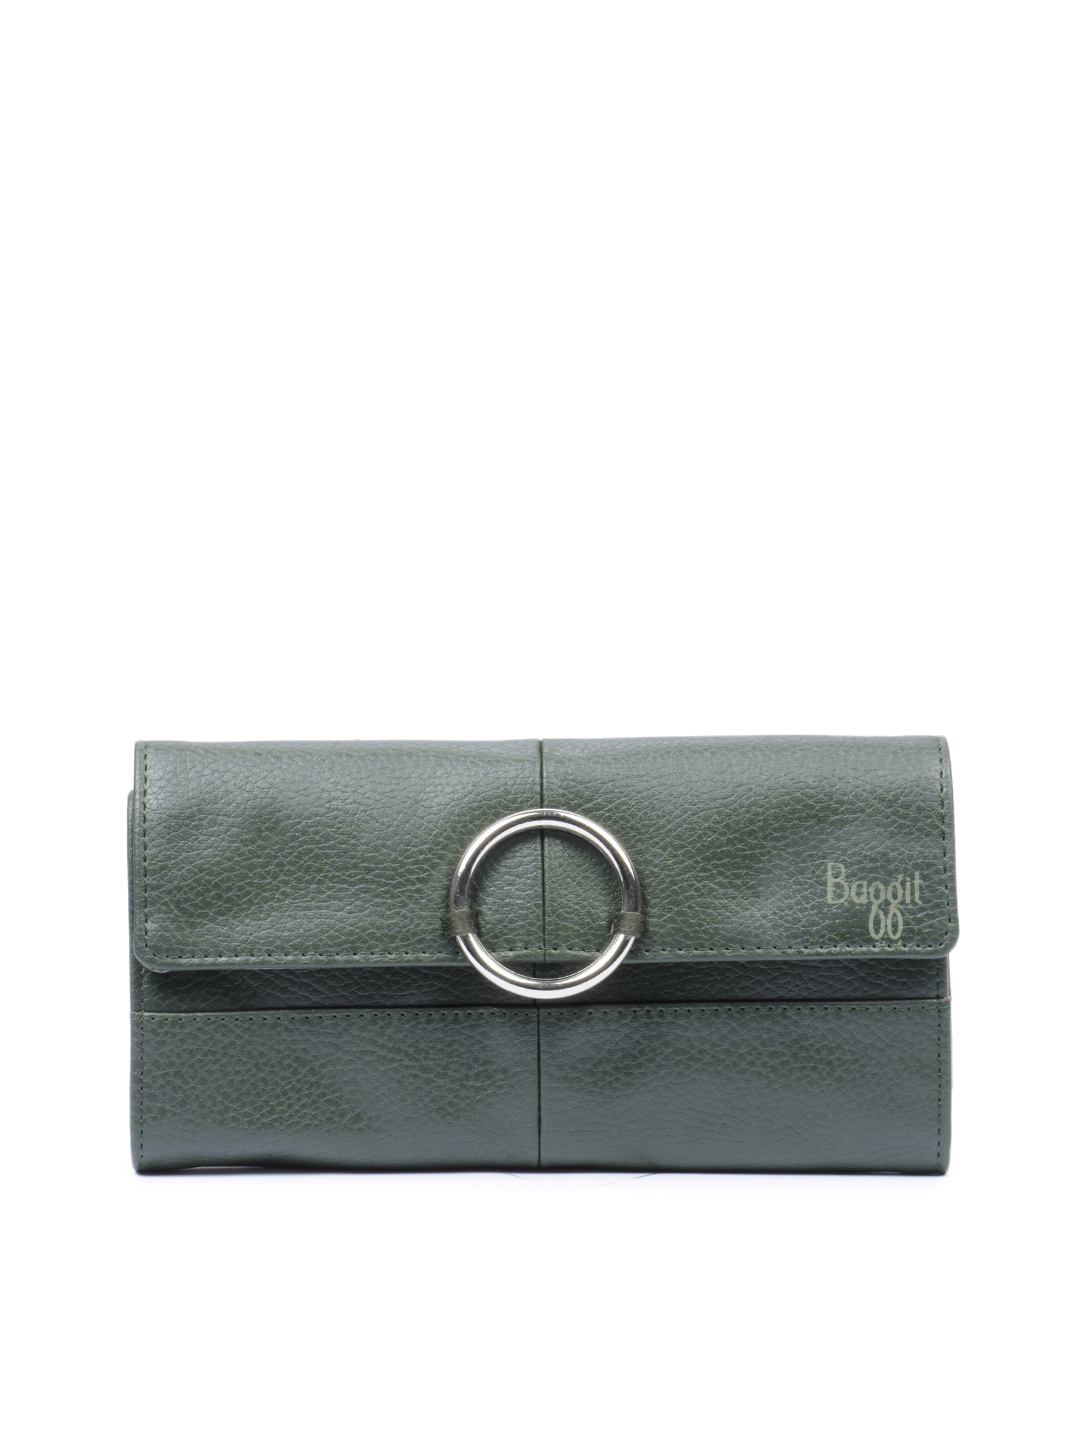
Baggit Women Green Wallet
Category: Accessories / Wallets / Wallets
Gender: Women
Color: Green
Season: Summer 2012
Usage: Casual